Basilica and Convent of San Francisco, Quito

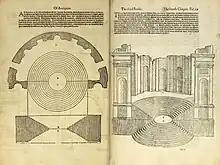
Bramante's convave-convex stair design for his Belvedere Court project. In a 1611 English translation of Sebastiano Serlio's treatise on architecture.

This corresponds to a period of architectural reconstruction that occurred between the years 1756 and 1809. Despite the secularization of the doctrines, which caused a considerable decrease in the funds of the Province of Quito, the Franciscans dedicated an enormous effort to the reconstruction of the conventual dependencies. With regard to this, there was an aesthetic redefinition of the interior of the church, by placing a Baroque coffered ceiling in the main nave that did not attempt against the aesthetic harmony of the entire complex.